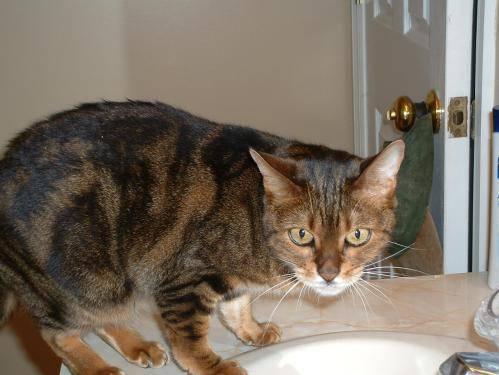
cat